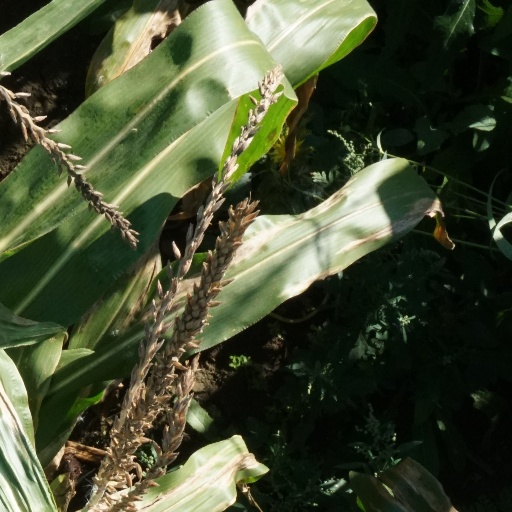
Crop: maize; corn